Hobartville, Queensland

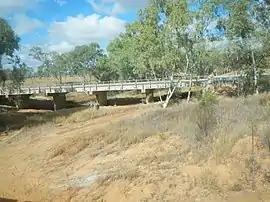
Capricorn Highway crossing over Tallarenha Creek at Hobartville, 2013

Hobartville is a former rural locality in the Barcaldine Region, Queensland, Australia. In the , Hobartville had a population of 50 people.